Romania in World War I

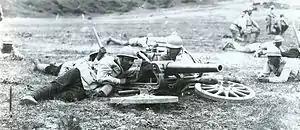
Fahrpanzer 53 mm gun removed from its turret and installed on a Romanian-built gun carriage (thus made an infantry gun)

On 23 November, Mackensen's best troops crossed the Danube at two locations near Svishtov. This attack caught the Romanians by surprise and Mackensen's army was able to advance rapidly towards Bucharest against very weak resistance. Mackensen's attack threatened to cut off half the Romanian army. In response, the Romanian Command prepared a counter-offensive known under the name of the Battle of the Argeș (part of the Battle of Bucharest) and designated the recently promoted General Constantin Prezan to lead it. The plan envisaged the checking of the advance of the German Ninth Army from the north and north-west, as well as the encirclement and annihilation of the German-Bulgarian-Turkish units deployed south-east of Bucharest. It was a bold undertaking, using the entire reserves of the Romanian army, but it needed the cooperation of Russian divisions to contain Mackensen's offensive while the Romanian reserve struck the gap between Mackensen and Falkenhayn. However, the Russian army would not endorse the plan and did not support the attack.